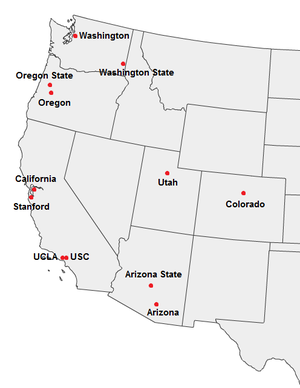
La Pacific-12 Conference est un groupement de douze universités gérant les compétitions sportives dans onze sports masculins et féminins dans l'ouest des États-Unis.